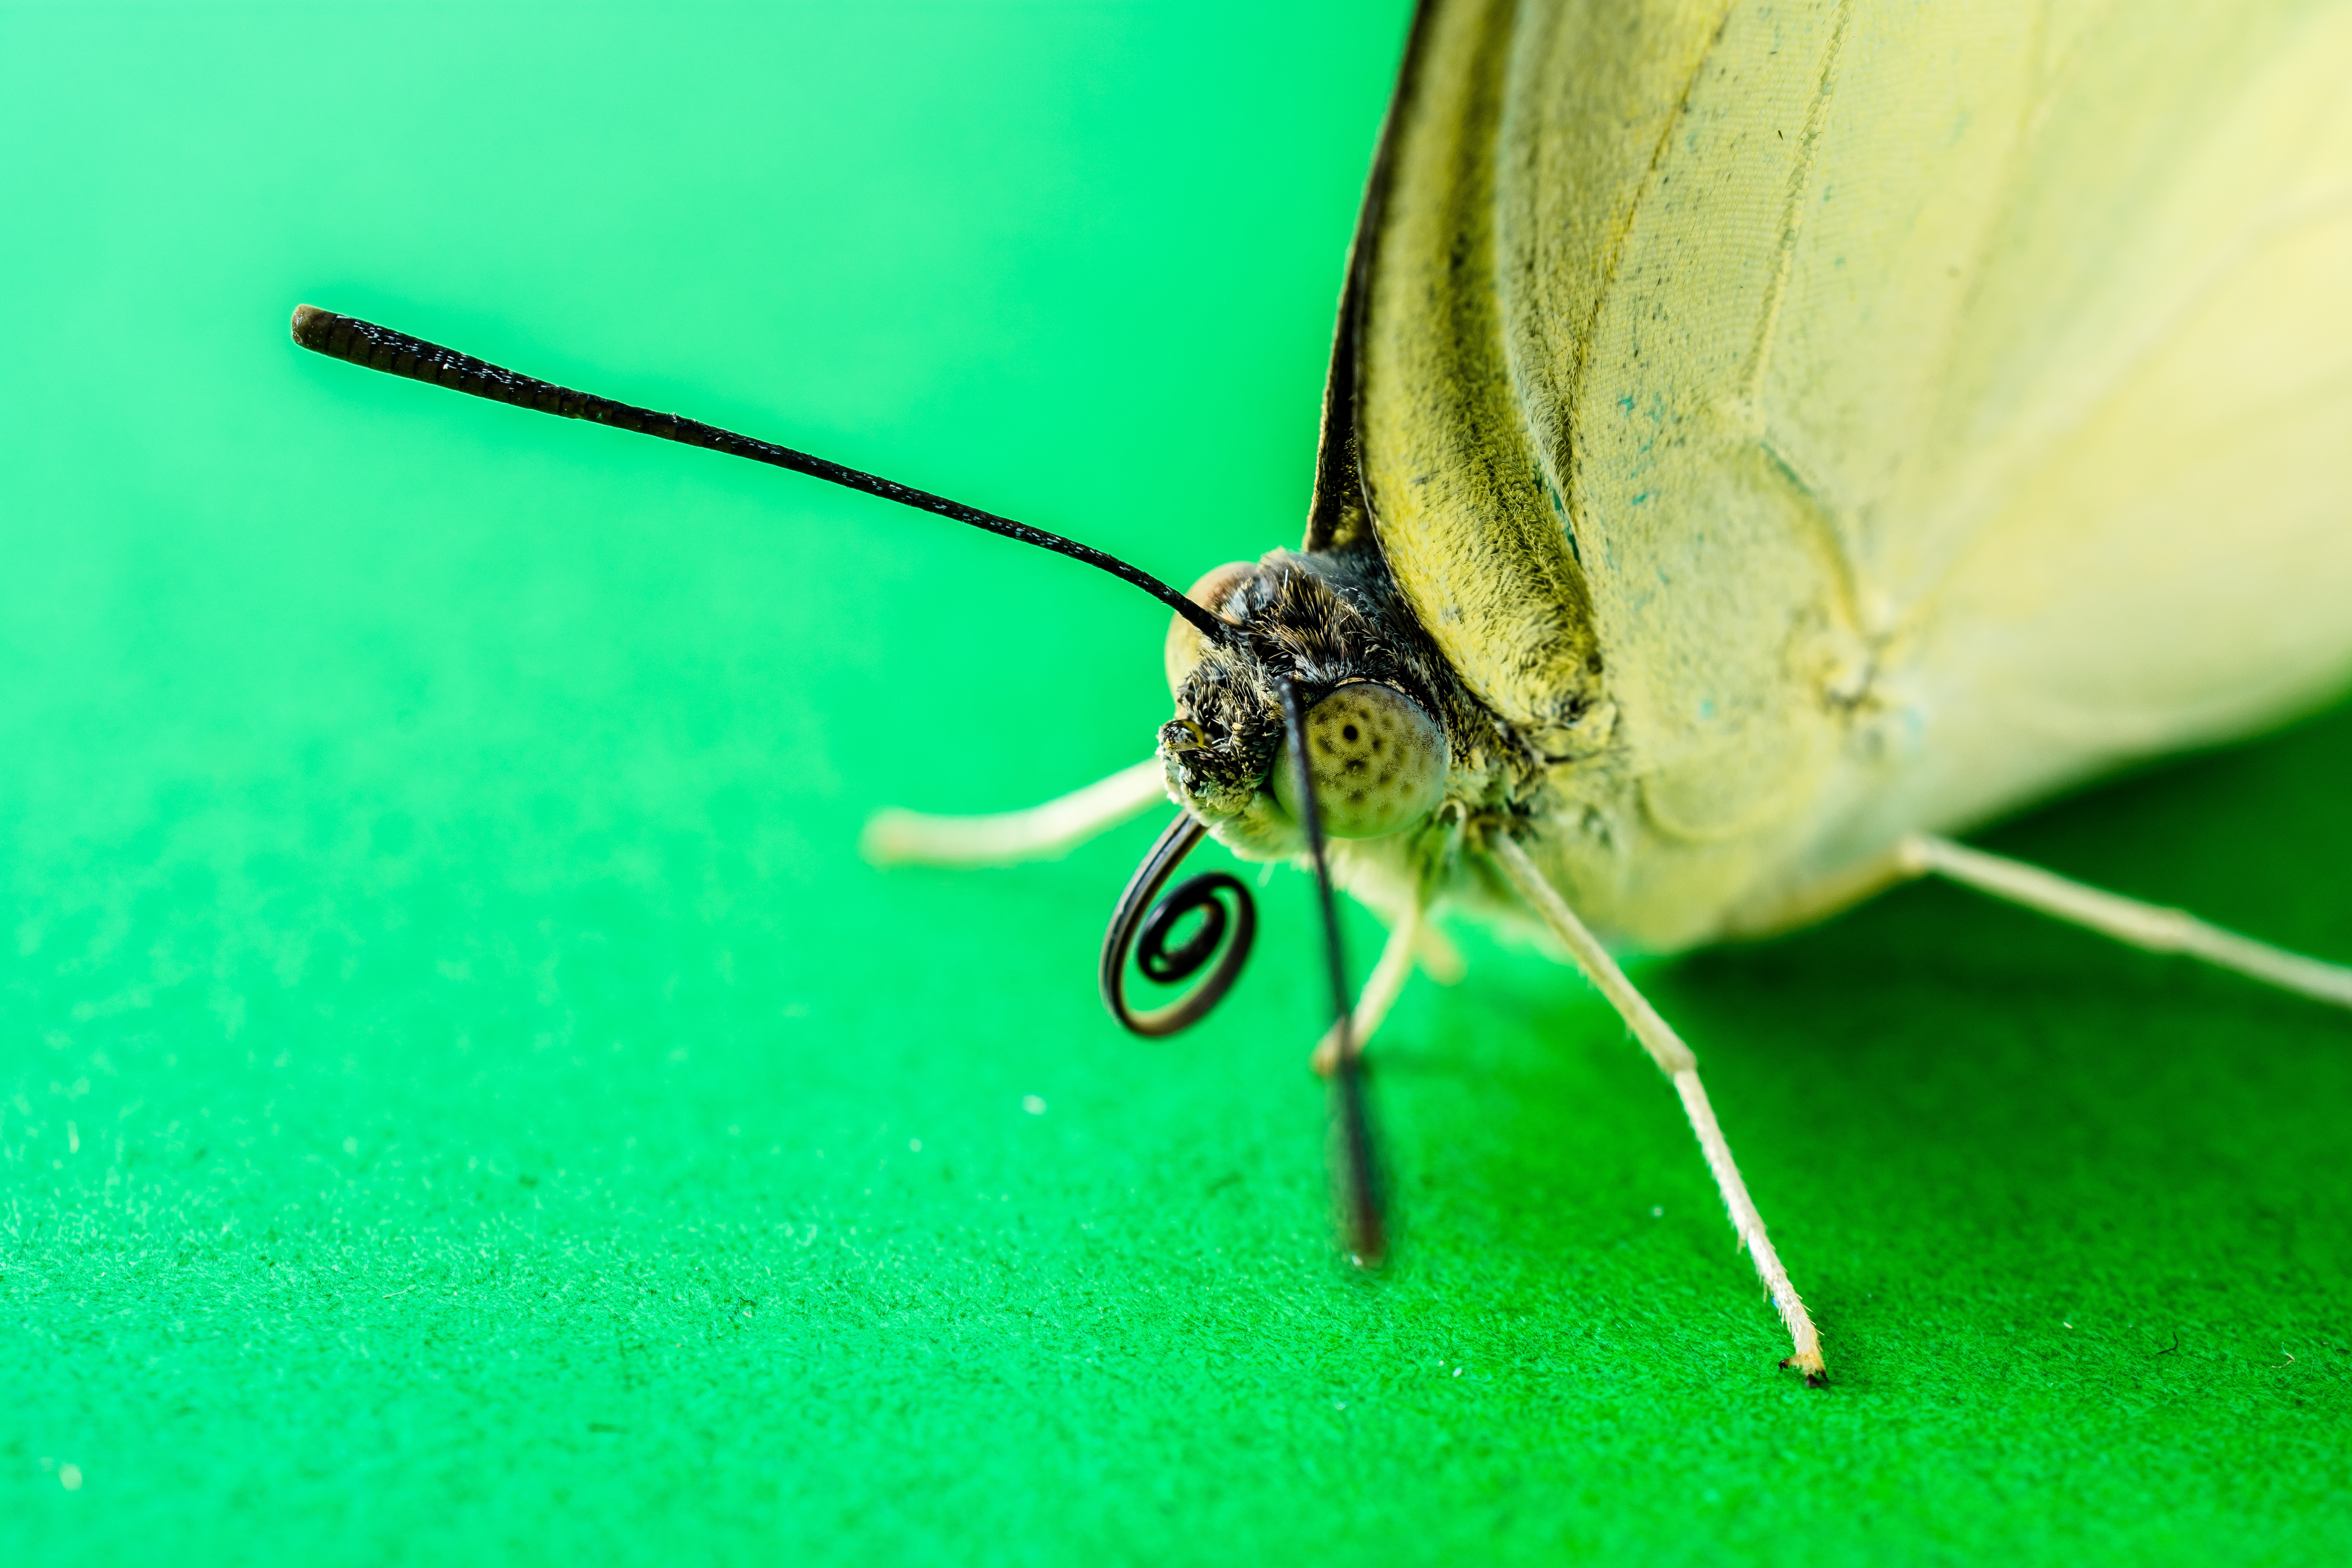
nature, photography, leaf, flower, fly, green, insect, butterfly, fauna, invertebrate, close up, macro photography, plant stem, net winged insects